Abbey of Santa Maria in Sylvis

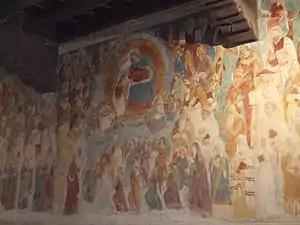
The "Paradise" fresco in the church's vestibule, including the "Coronation of the Virgin"

The entrance leads to a central court, faced by the abbey's main buildings. These include the bell tower, standing at , built in brickwork in the 11th–12th centuries and decorated by a series of arcades. At the side of the tower is a Renaissance portal with a round arch supported by pillars, dating from the Michiel and Grimani restorations.